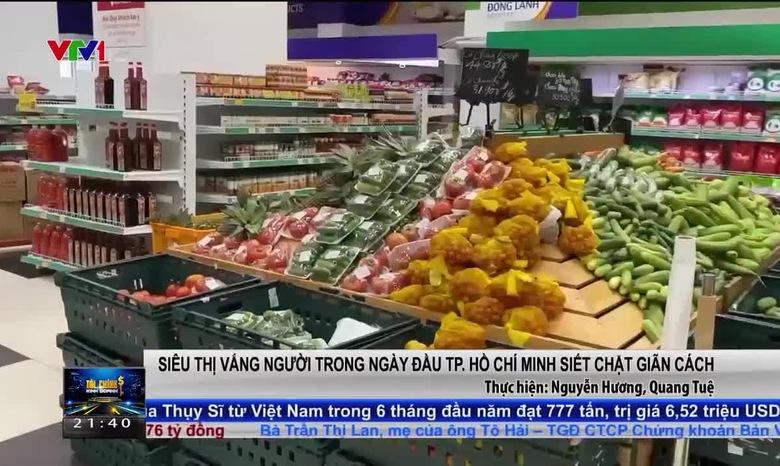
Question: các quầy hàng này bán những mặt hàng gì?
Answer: các quầy hàng này bán các loại rau củ quả